Sergey Dronov

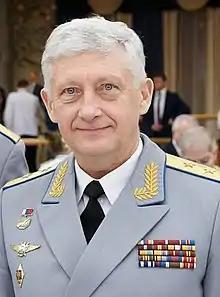

Sergey Vladimirovich Dronov (Russian: Сергей Владимирович Дронов; born 11 August 1962), is an officer of the Soviet and later Russian Armed Forces who was Commander of the Russian Air Force - Deputy Commander-in-Chief of the Russian Aerospace Forces between 2019 and 2024. He was the deputy commander-in-chief of the Aerospace Forces from 2015 to 2019, and is a colonel general as of 2023.